USS Joseph Strauss

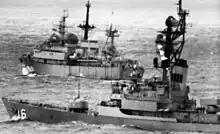
"Joseph Strauss" puts herself between a Soviet AGI and the carrier in 1988

On 14 April 1988, the frigate sighted three mines floating approximately one-half mile from the ship. Twenty minutes after the first sighting, as "Samuel B. Roberts" was backing clear of the minefield, she struck a submerged mine nearly ripping the warship in half. The crew stabilized the ship. "Samuel B. Roberts" was sent back to the United States for repair.